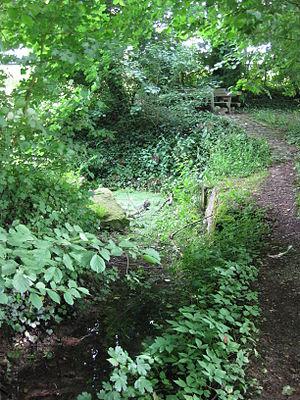
Melle-Wellingholzhausen - Source de la rivière Hase